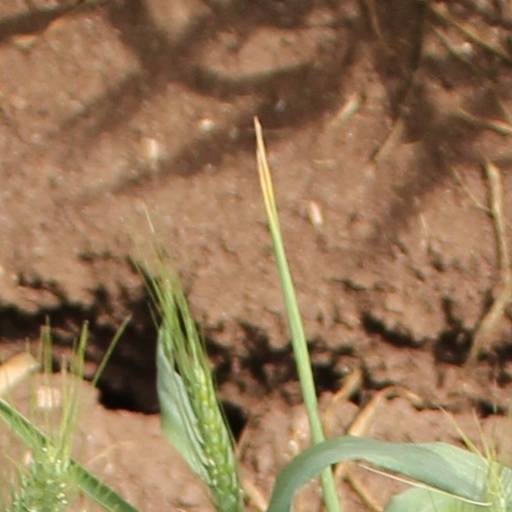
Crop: wheat